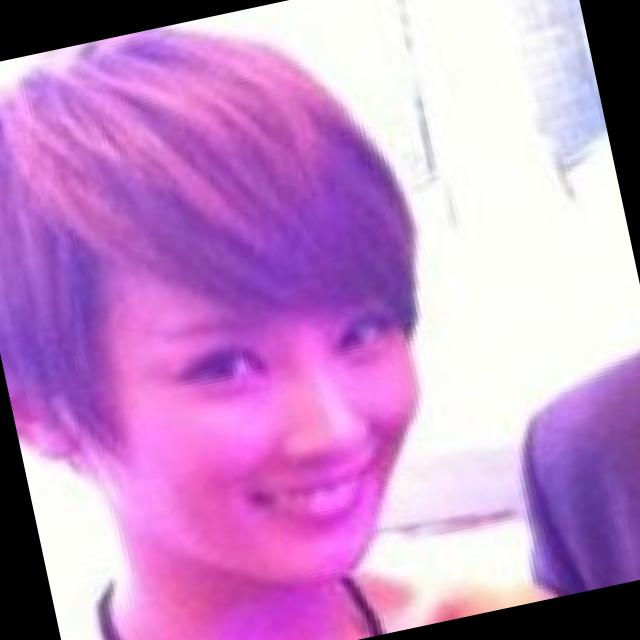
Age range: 21-44